List of Yazidi settlements

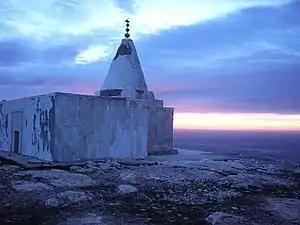
Yazidi temple (Chel Mera) in Sinjar

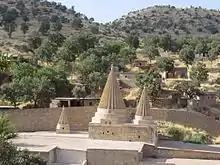
Conical roofs characteristic of Yazidi sites mark the tomb of Şêx Adî in Lalish

The following is a list of Yazidi settlements in Iraq, Syria, Turkey, and Armenia, including both current and historical Yazidi settlements. Historically, Yazidis lived primarily in Iraq, Turkey, and Syria. However, events since the end of the 20th century have resulted in considerable demographic shifts in these areas as well as mass emigration. Today, the majority of the Yazidis live in Iraq and are particularly concentrated in the Nineveh Plains and Sinjar areas in the Nineveh Governorate in northern Iraq.